Glen Moss

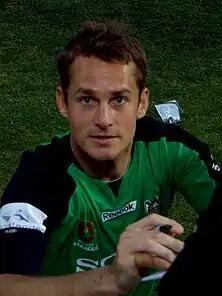
Moss with Wellington Phoenix in 2009

Glen Robert Moss (born 19 January 1983) is a New Zealand former football goalkeeper who is goalkeeping coach for Macarthur FC. He played for New Zealand at international level. A foundational member of both the New Zealand Knights and Wellington Phoenix, Moss has competed in 14 seasons of the A-League, making 250 appearances while playing for the Knights, Phoenix, Melbourne Victory, Gold Coast United, and Newcastle Jets. Career highlights include starting a Grand Final with Newcastle, appearing in AFC Champions League games with Melbourne Victory and Newcastle, and making an A-League Team of the Season with Gold Coast.